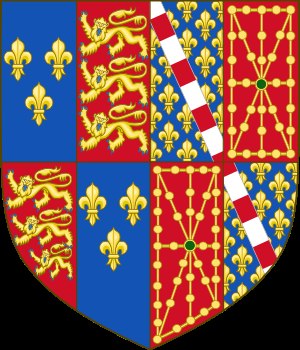
Johanne af Navarra / Dronning af England
Johanne af Navarras våbenskjold som dronning[4]
Johanne af Navarre var hertuginde af Bretagne gennem sit første ægteskab med Hertug Johan 4. og senere dronning af England gennem sit andet ægteskab med Kong Henrik 4. Hun tjente som Bretagnes regent fra 1399 indtil 1403 for sin mindreårige søn. Hun tjente også som Englands regent under hendes stedsøn Henrik 5.'s fravær i 1415. Fire år senere fængslede han hende og konfiskerede hendes penge og jord. Johanne blev frigivet i 1422, kort før Henrik 5.'s død.